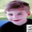
Label: boy